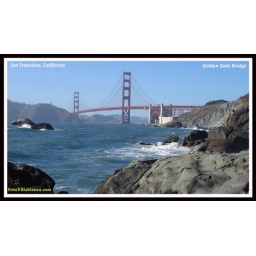
golden gate bridge from baker beach in san francisco california by hector villablanca